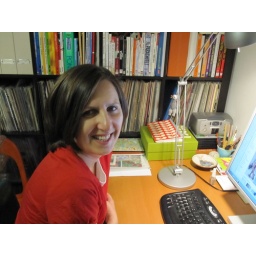
Dorota in her home office